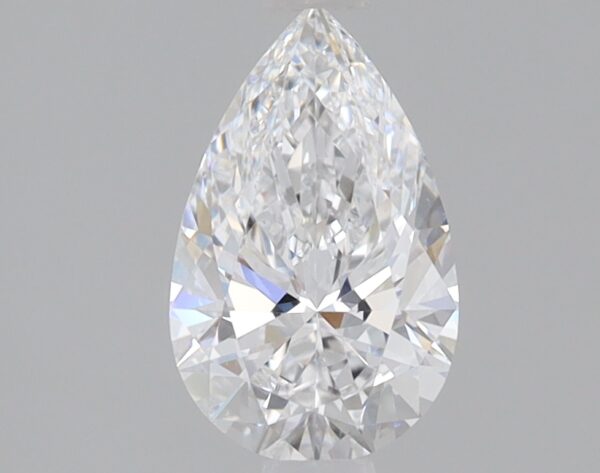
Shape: pear
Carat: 0.9
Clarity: VS1
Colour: D
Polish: EX
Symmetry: EX
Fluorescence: NONE
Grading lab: IGI
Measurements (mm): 8.6 x 5.35 x 3.34